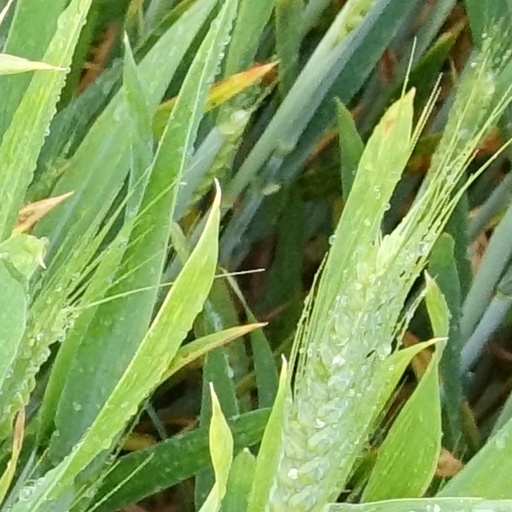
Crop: wheat